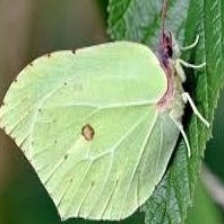
Species: CLEOPATRA
Butterfly family (ImageNet category): sulphur_butterfly